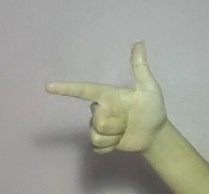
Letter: yaa